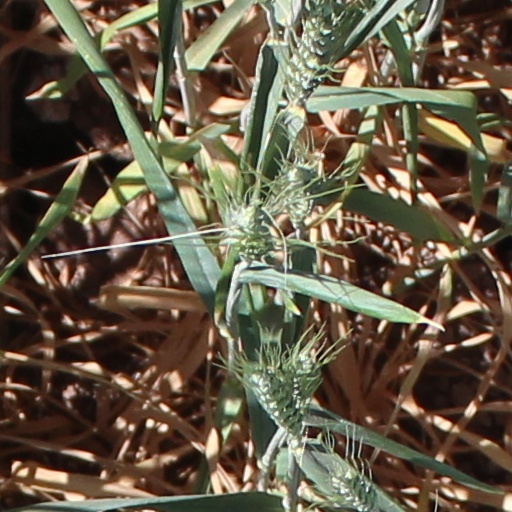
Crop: wheat